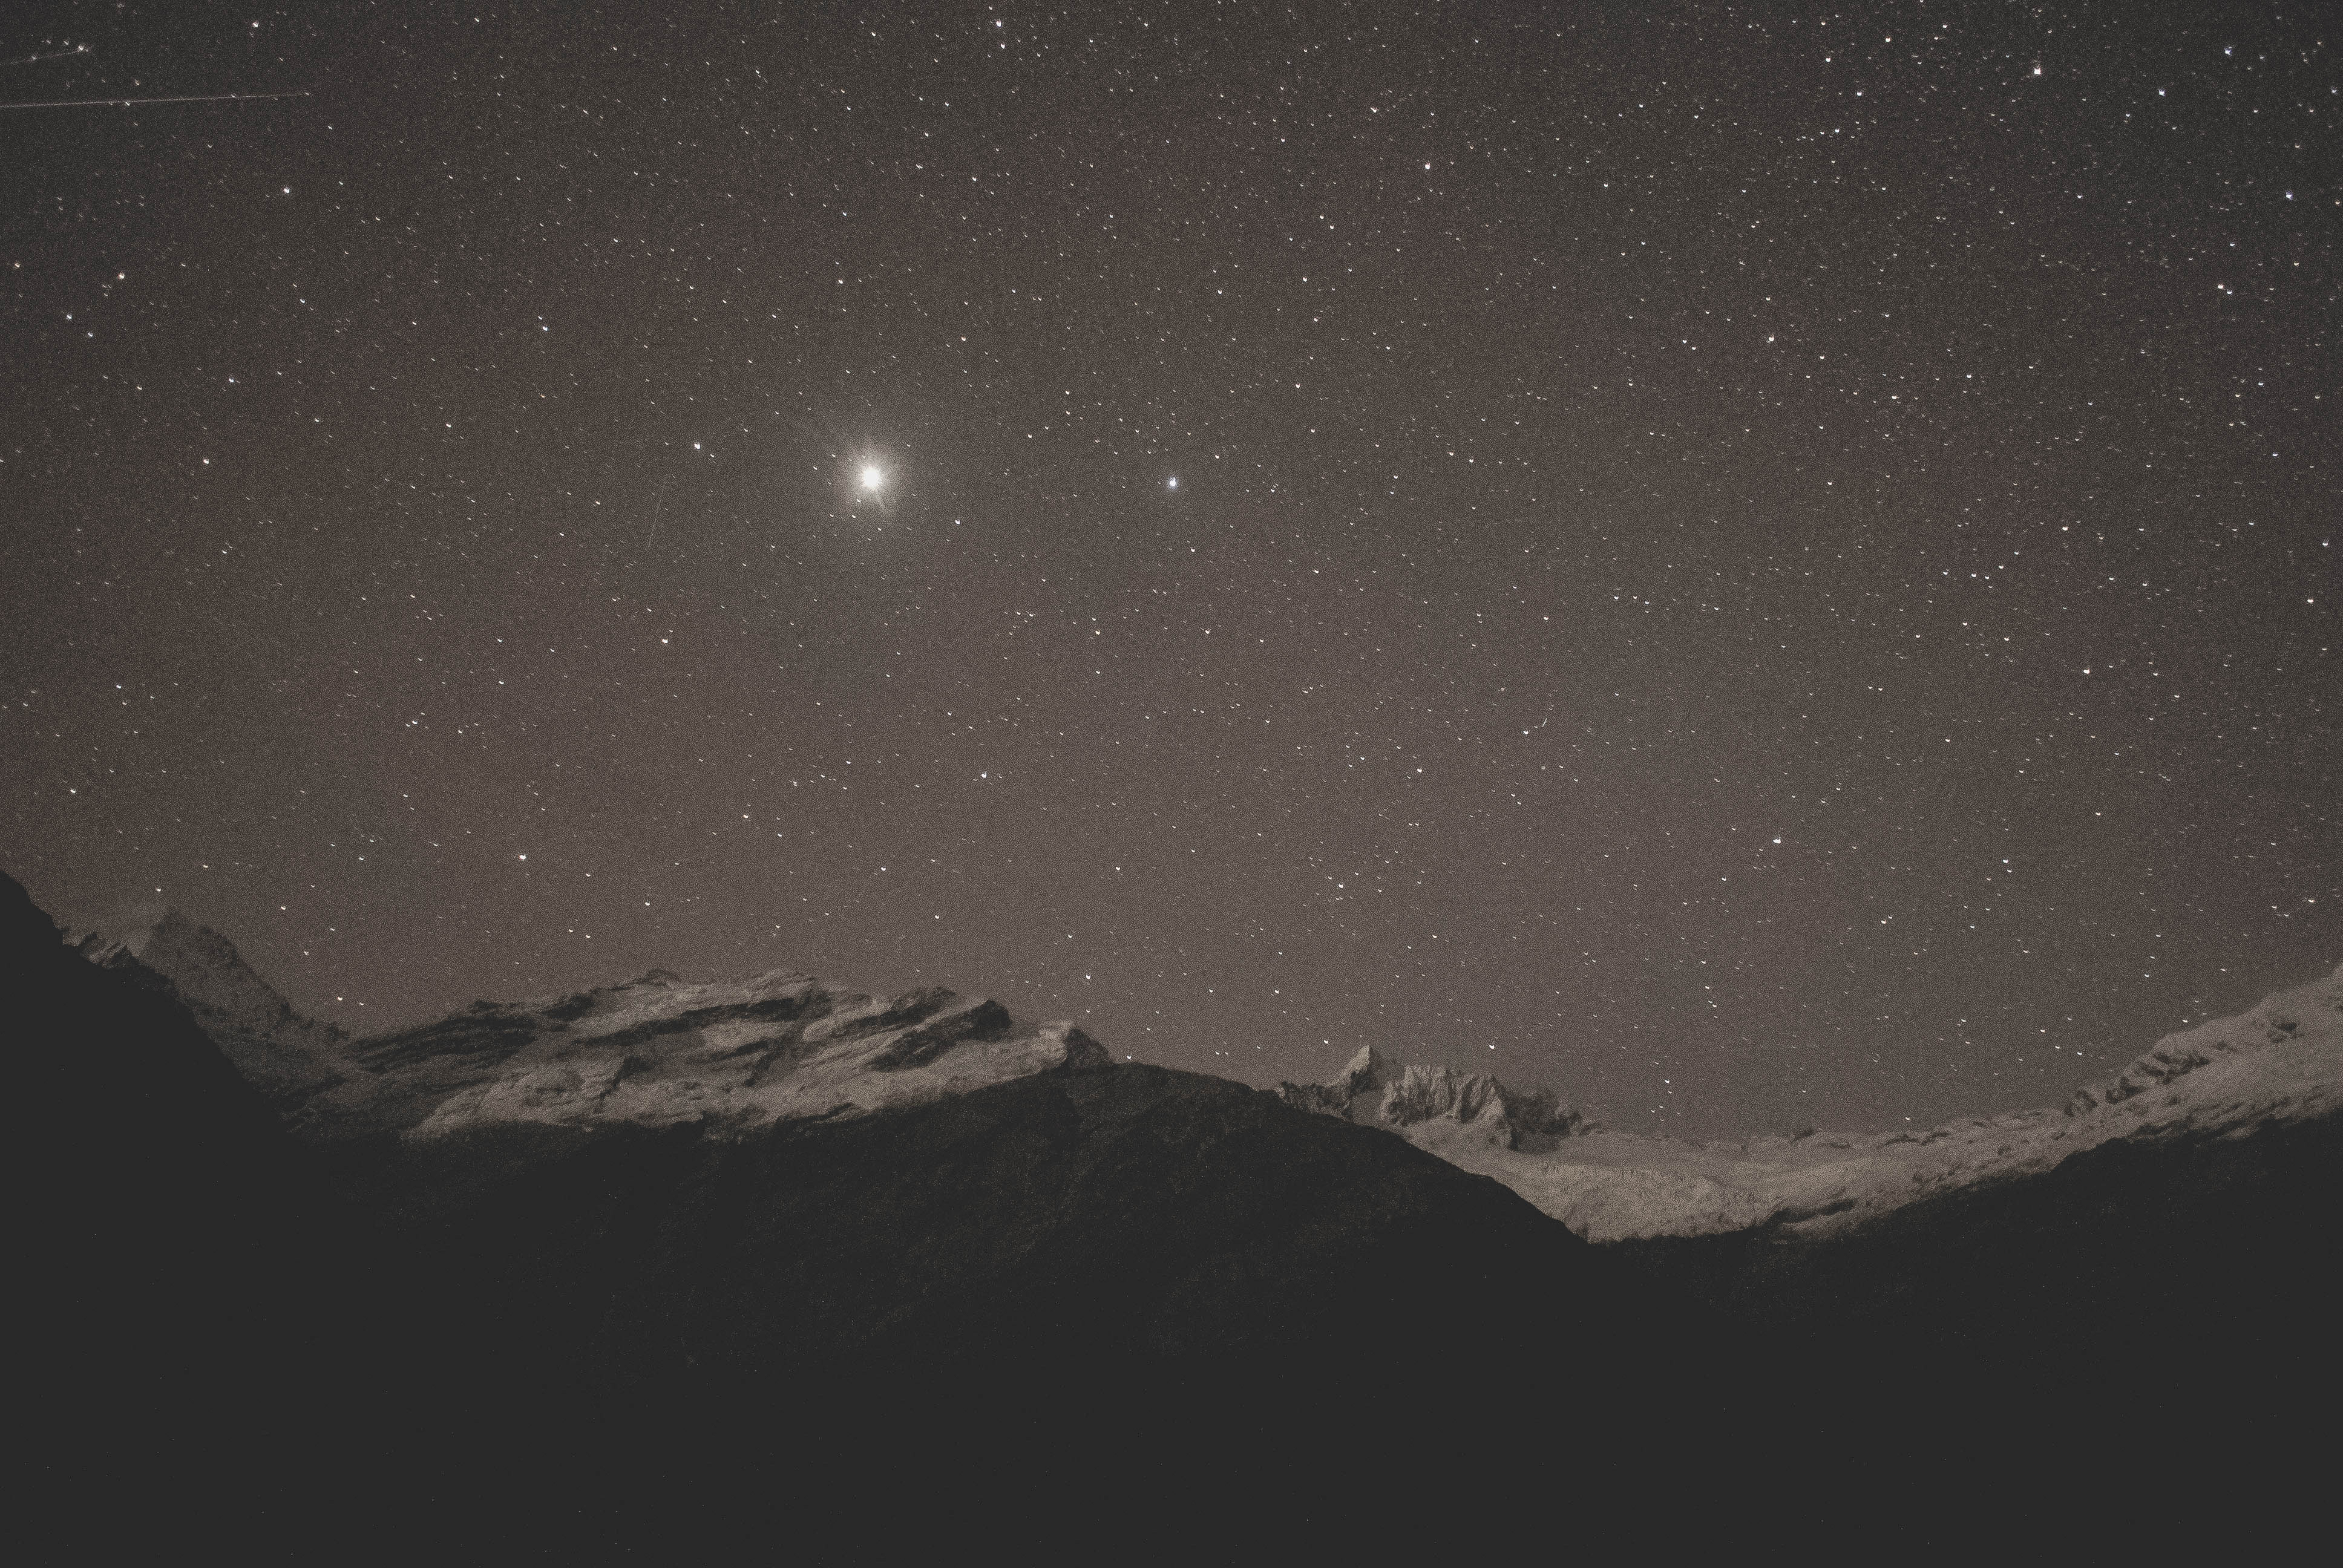
black and white, sky, night, star, atmosphere, galaxy, moon, outer space, astronomy, astronomical object